Bø Church (Nordland)

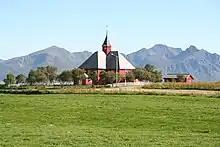
View of the church

Bø Church is a parish church of the Church of Norway in Bø Municipality in Nordland county, Norway. It is located in the village of Bø i Vesterålen. It is one of the churches for the "Bø og Malnes" parish which is part of the Vesterålen prosti (deanery) in the Diocese of Sør-Hålogaland. The red, wooden church was built in a cruciform style in 1824, using plans drawn up by an unknown architect. The church seats about 370 people.